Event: Nepal Earthquake
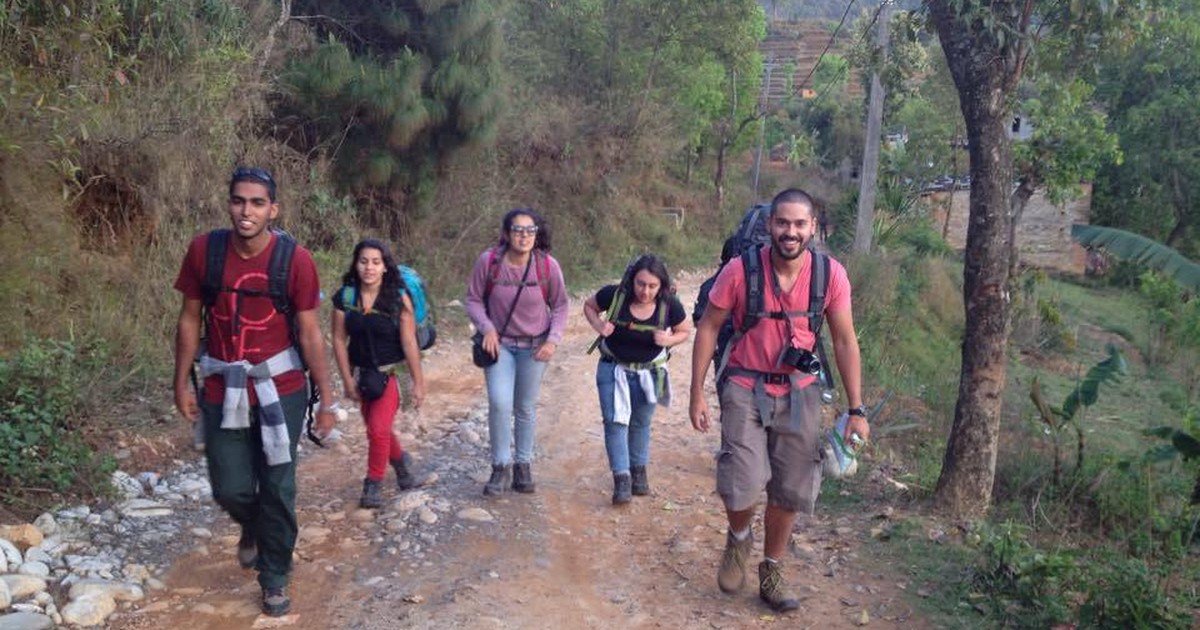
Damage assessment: no_damage